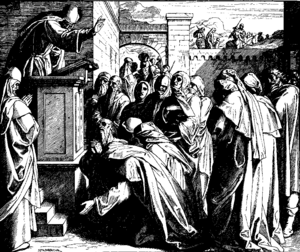
Gravure en bois pour «Die Bibel in Bildern», 1860."